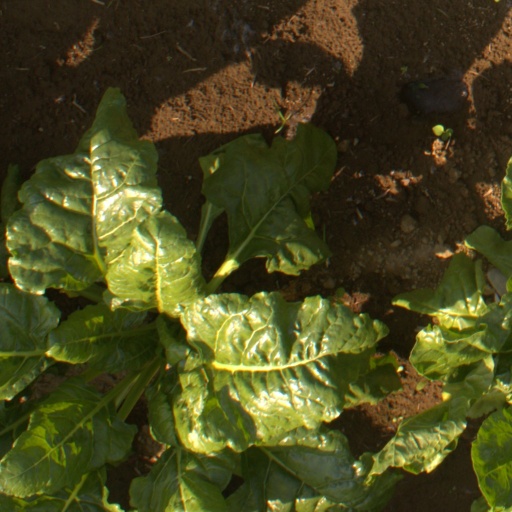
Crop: sugar beet